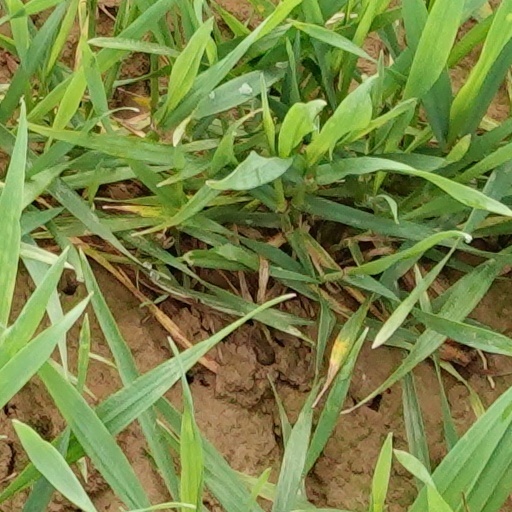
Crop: wheat